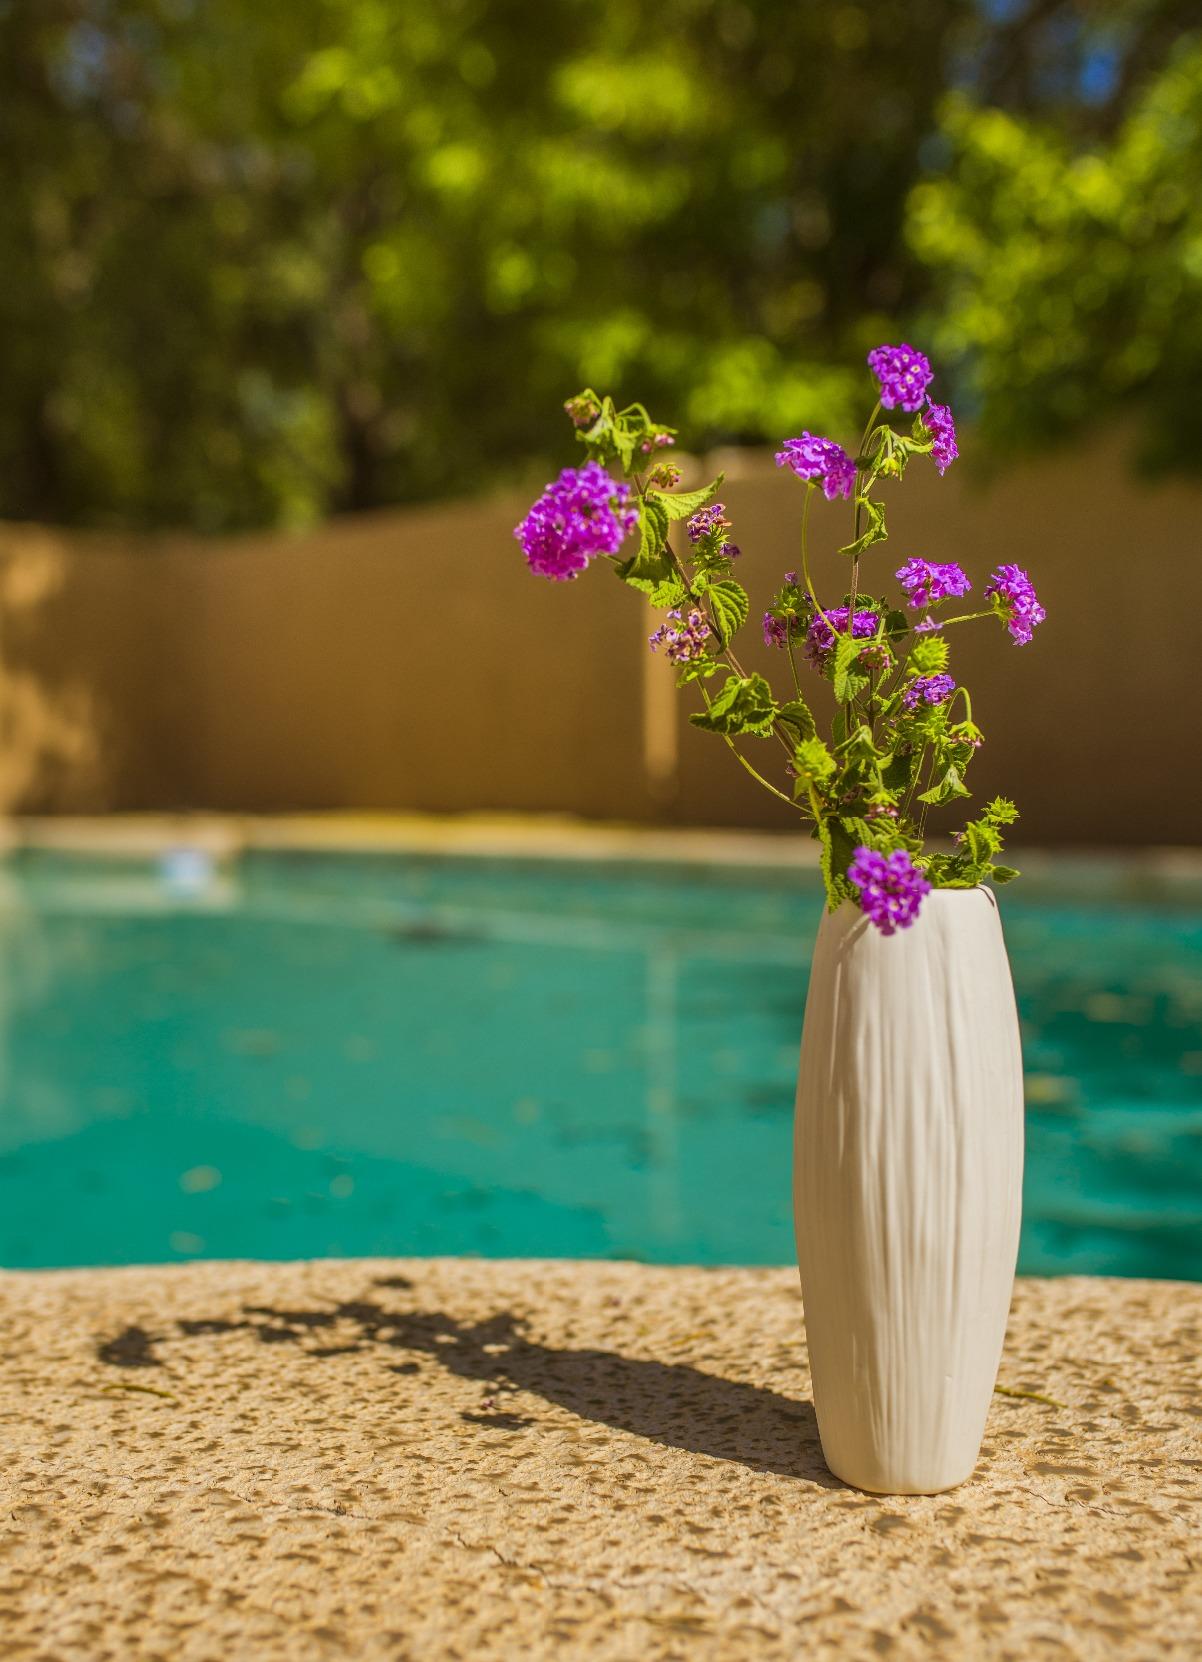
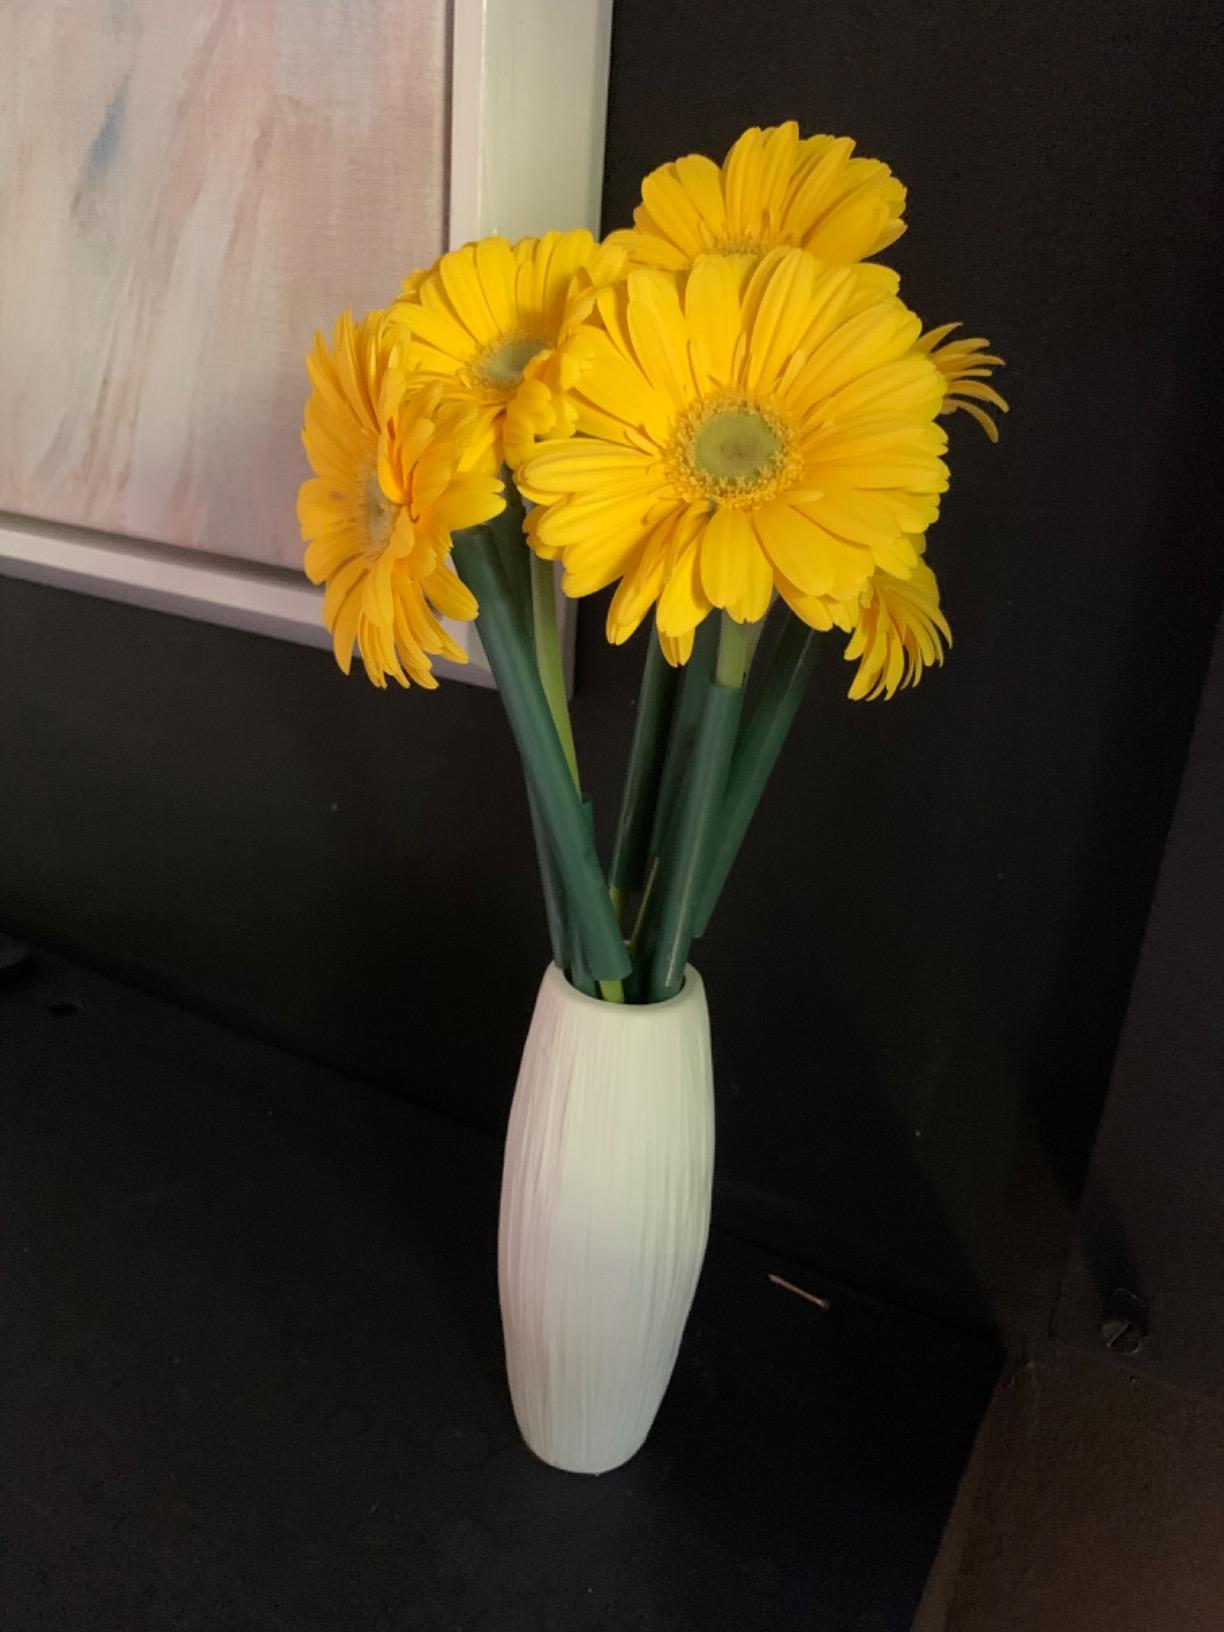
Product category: vase
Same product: yes